WKYC

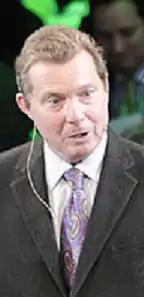
Longtime WKYC sports director/news anchor Jim Donovan

After NBC sold controlling interest in the station to Multimedia, the station tried to rebuild its news operation in the mid-1990s. They attempted this by putting more of an emphasis on local talent and continuity, using the tagline of "We're Building Our Station Around You" (complete with idents suggesting the slogan, by showing a physical logo for the station being sketched out, welded, painted and having the call-letters applied). Channel 3 even set up a telephone feedback hotline—dubbed "Talkback 3"—which was intended to field suggestions and comments from viewers about what they would like to see in the newscasts. Despite the more interactive approach, WKYC did not immediately reap any benefits coming from longtime CBS affiliate WJW's switch to (and eventual purchase by) Fox in 1994. However, ratings for WKYC's newscasts gradually began to improve towards the end of the decade. The station started to finish in first place in assorted time slots and posted some of the highest ratings books in the station's history.